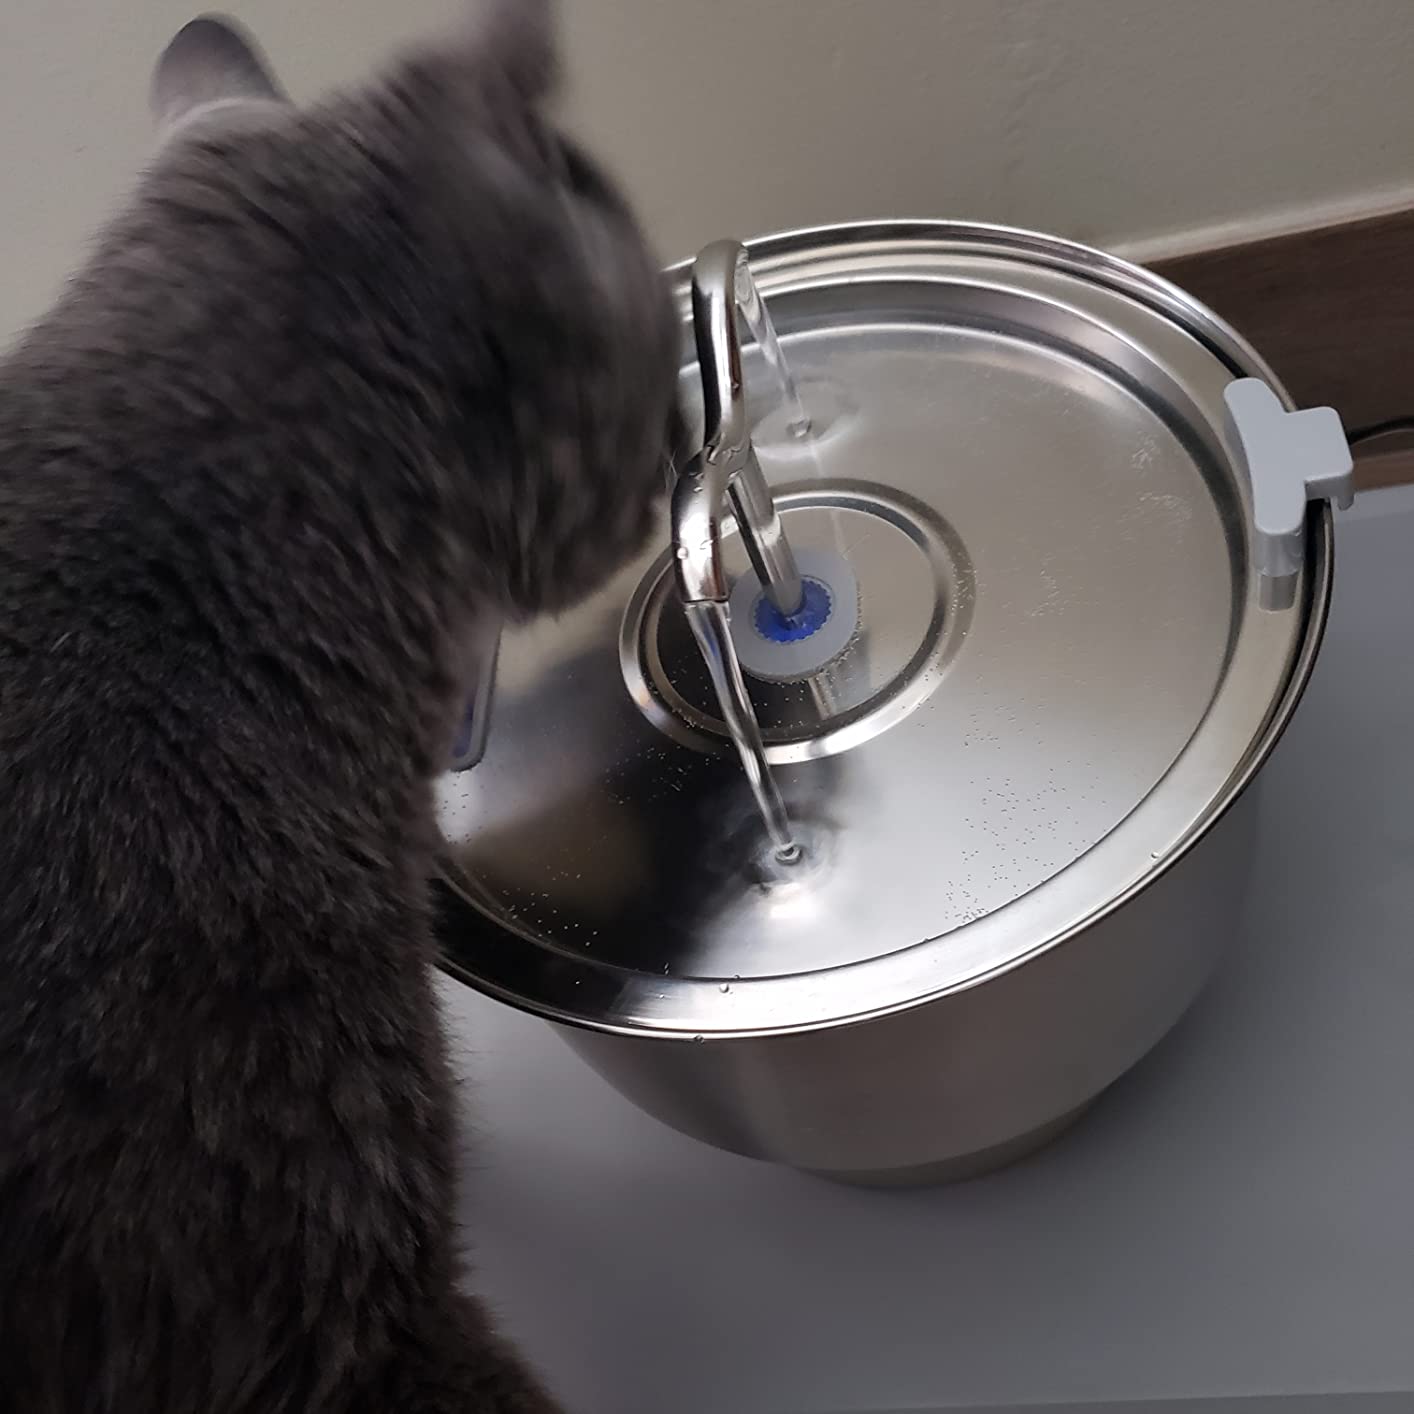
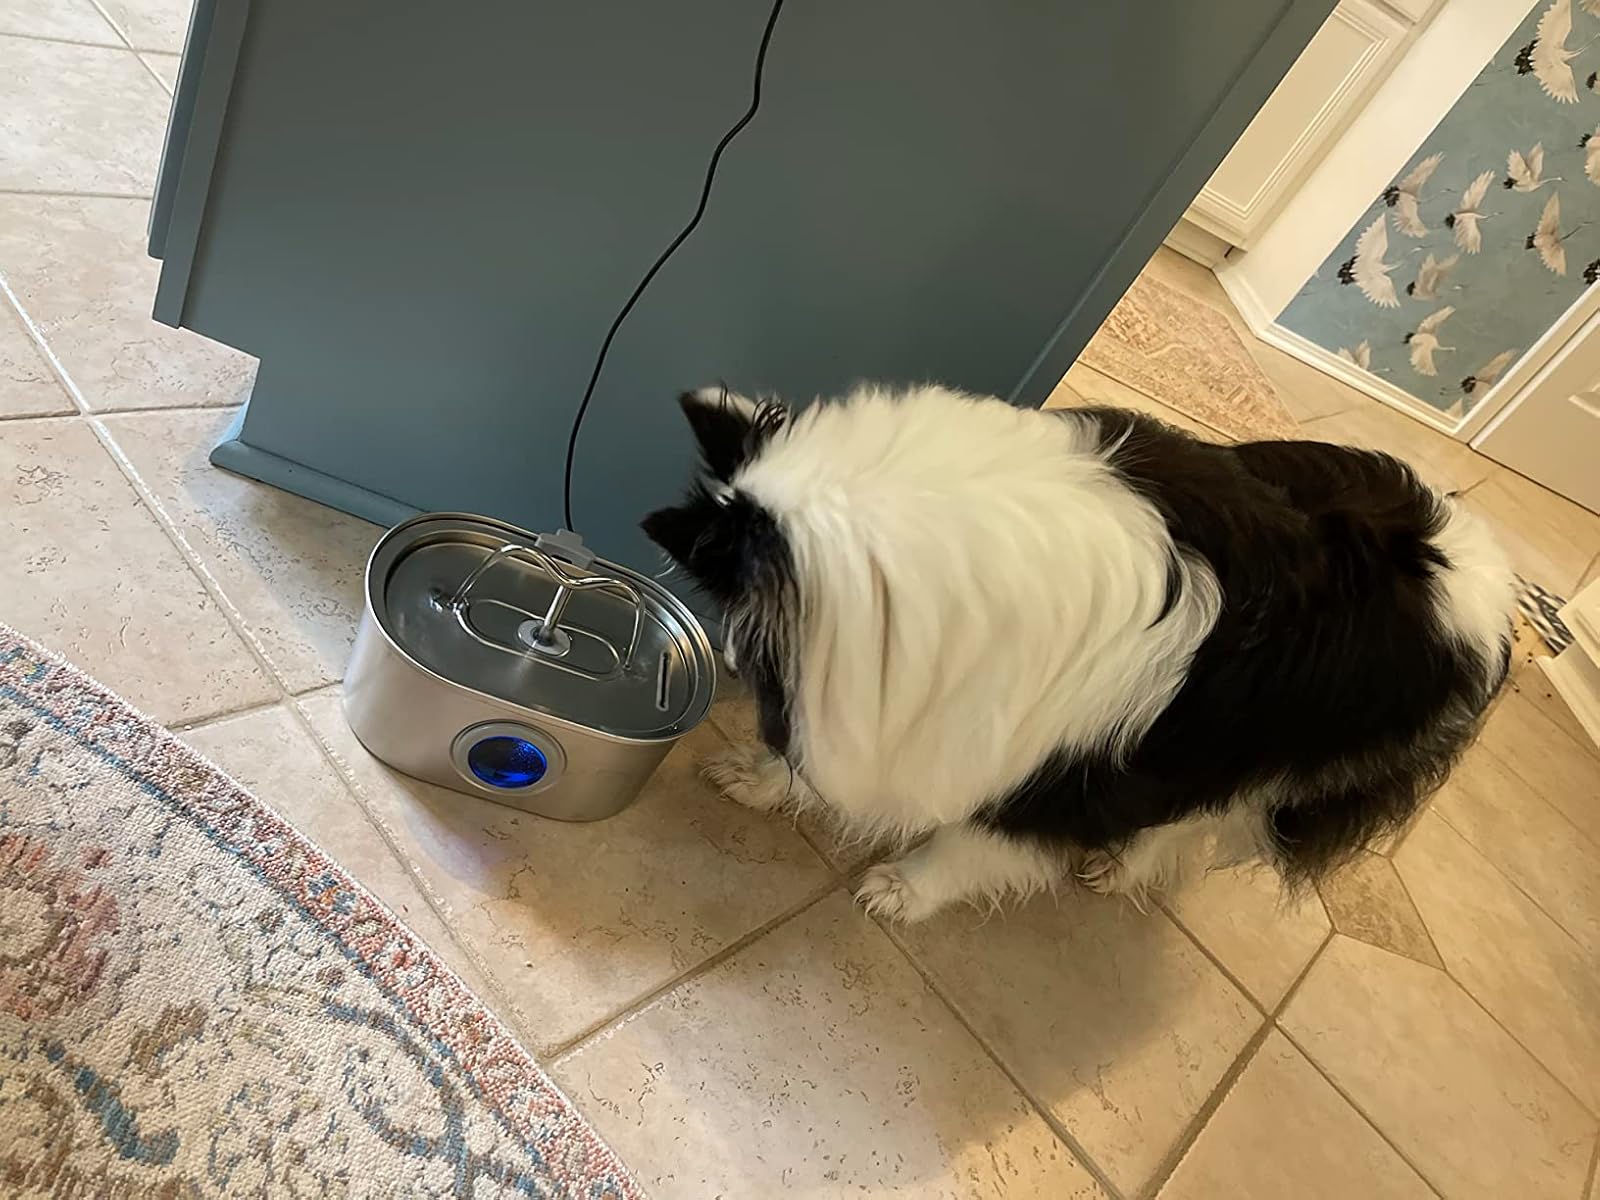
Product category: items_bowl
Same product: no